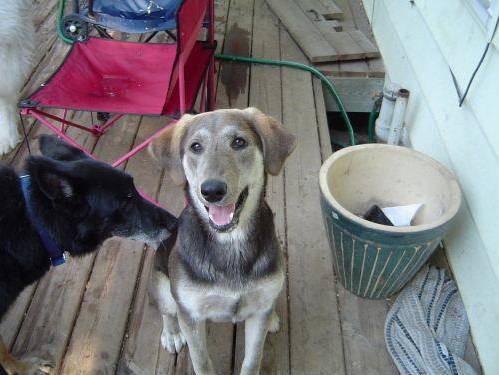
Label: dog